Amber Le Bon

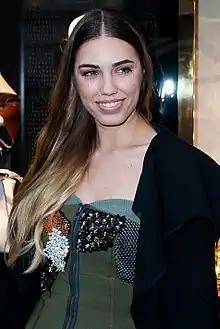
Le Bon in 2014

Le Bon is the eldest child of Duran Duran lead singer Simon Le Bon and model Yasmin Le Bon. She was born at the Humana Wellington Hospital in St John's Wood, London and went to Newton Preparatory School in London in her early years before going to Heathfield School, Ascot, gaining A levels in Music, the History of Art and Photography.